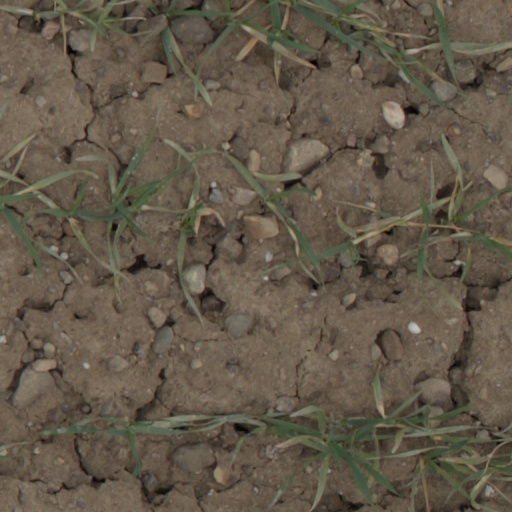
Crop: wheat